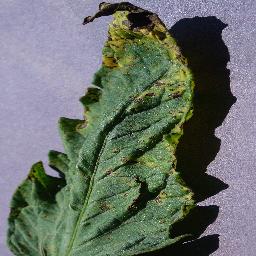
Label: Tomato___Septoria_leaf_spot